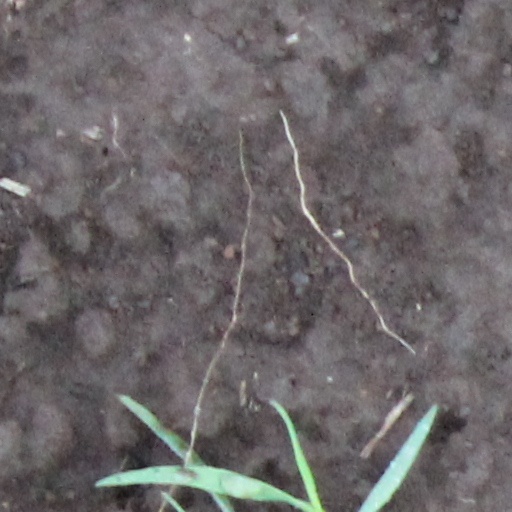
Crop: wheat